Julia Salter Earle

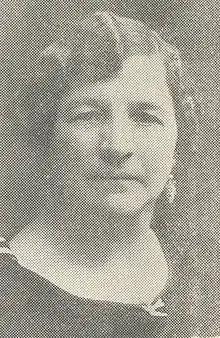
Julia Salter Earle, ca. 1927

Julia Salter Earle (1878-1945) was a noted labour leader and social activist in the early women’s movement in St. John's, the capital city of the Dominion of Newfoundland. She was one of the first women to run for political office in Newfoundland.